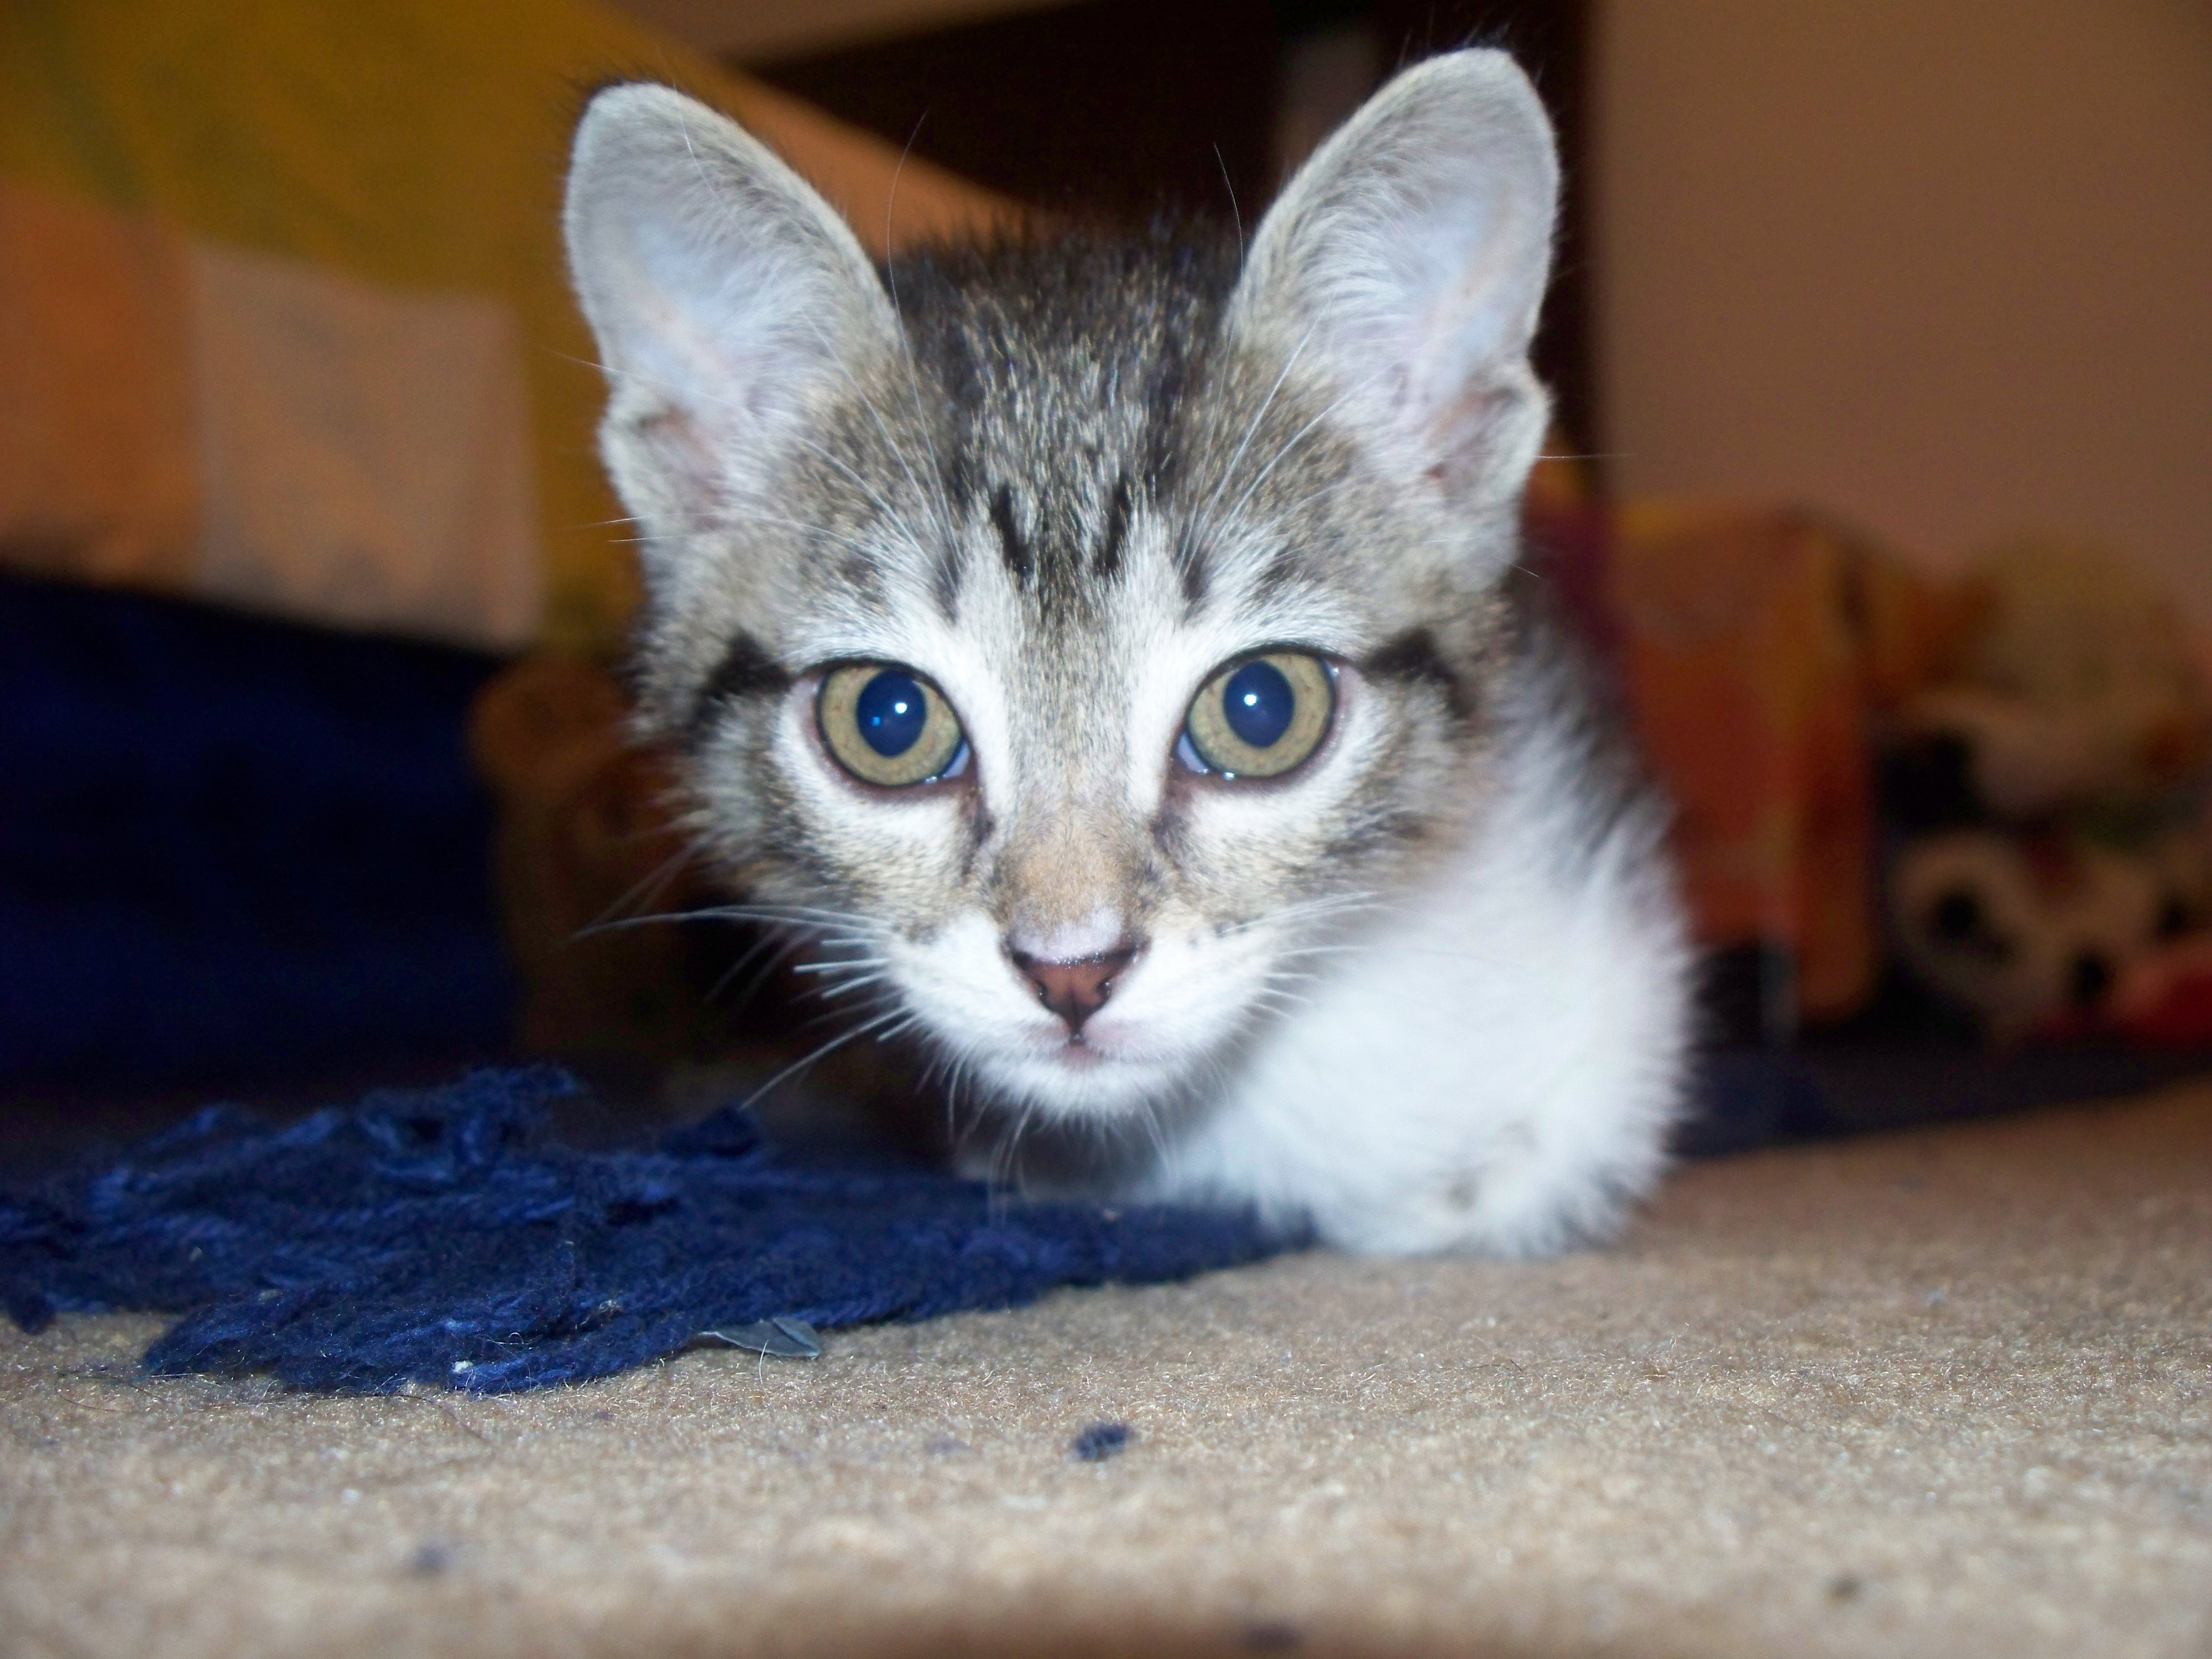
animal, wildlife, horn, pet, portrait, green, kitten, cat, eagle, mammal, yellow, face, eyes, whiskers, grey, eye, animals, head, vertebrate, cute cat, cat face, cat's eyes, european shorthair, poker face, small to medium sized cats, cat like mammal, carnivoran, domestic short haired cat, american shorthair